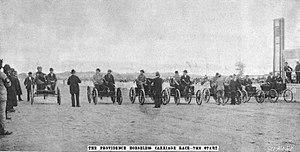
Le premier Grand Prix automobile a été le Grand Prix de France en 1906 qui s'est tenu sur circuit, mais les premières compétitions automobiles ont débuté à partir de 1894.